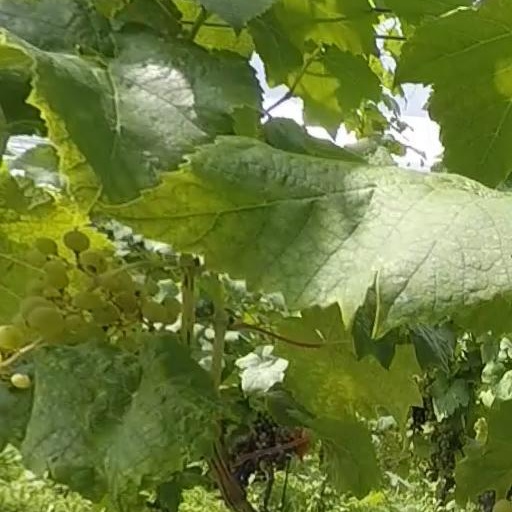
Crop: grape